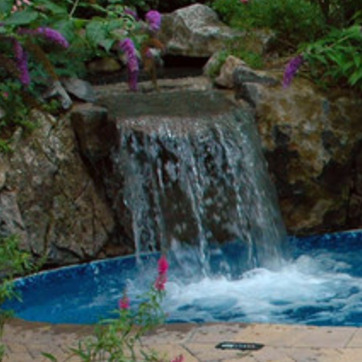
Material: water